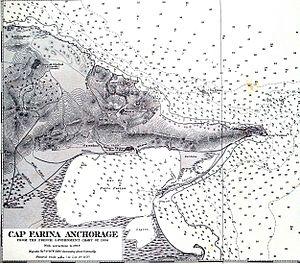
Porto Farina - Le cap et le lac - 1939
Ghar El Melh, signifiant « grotte du sel » et anciennement appelé Porto Farina, est une ville côtière du nord-est de la Tunisie.